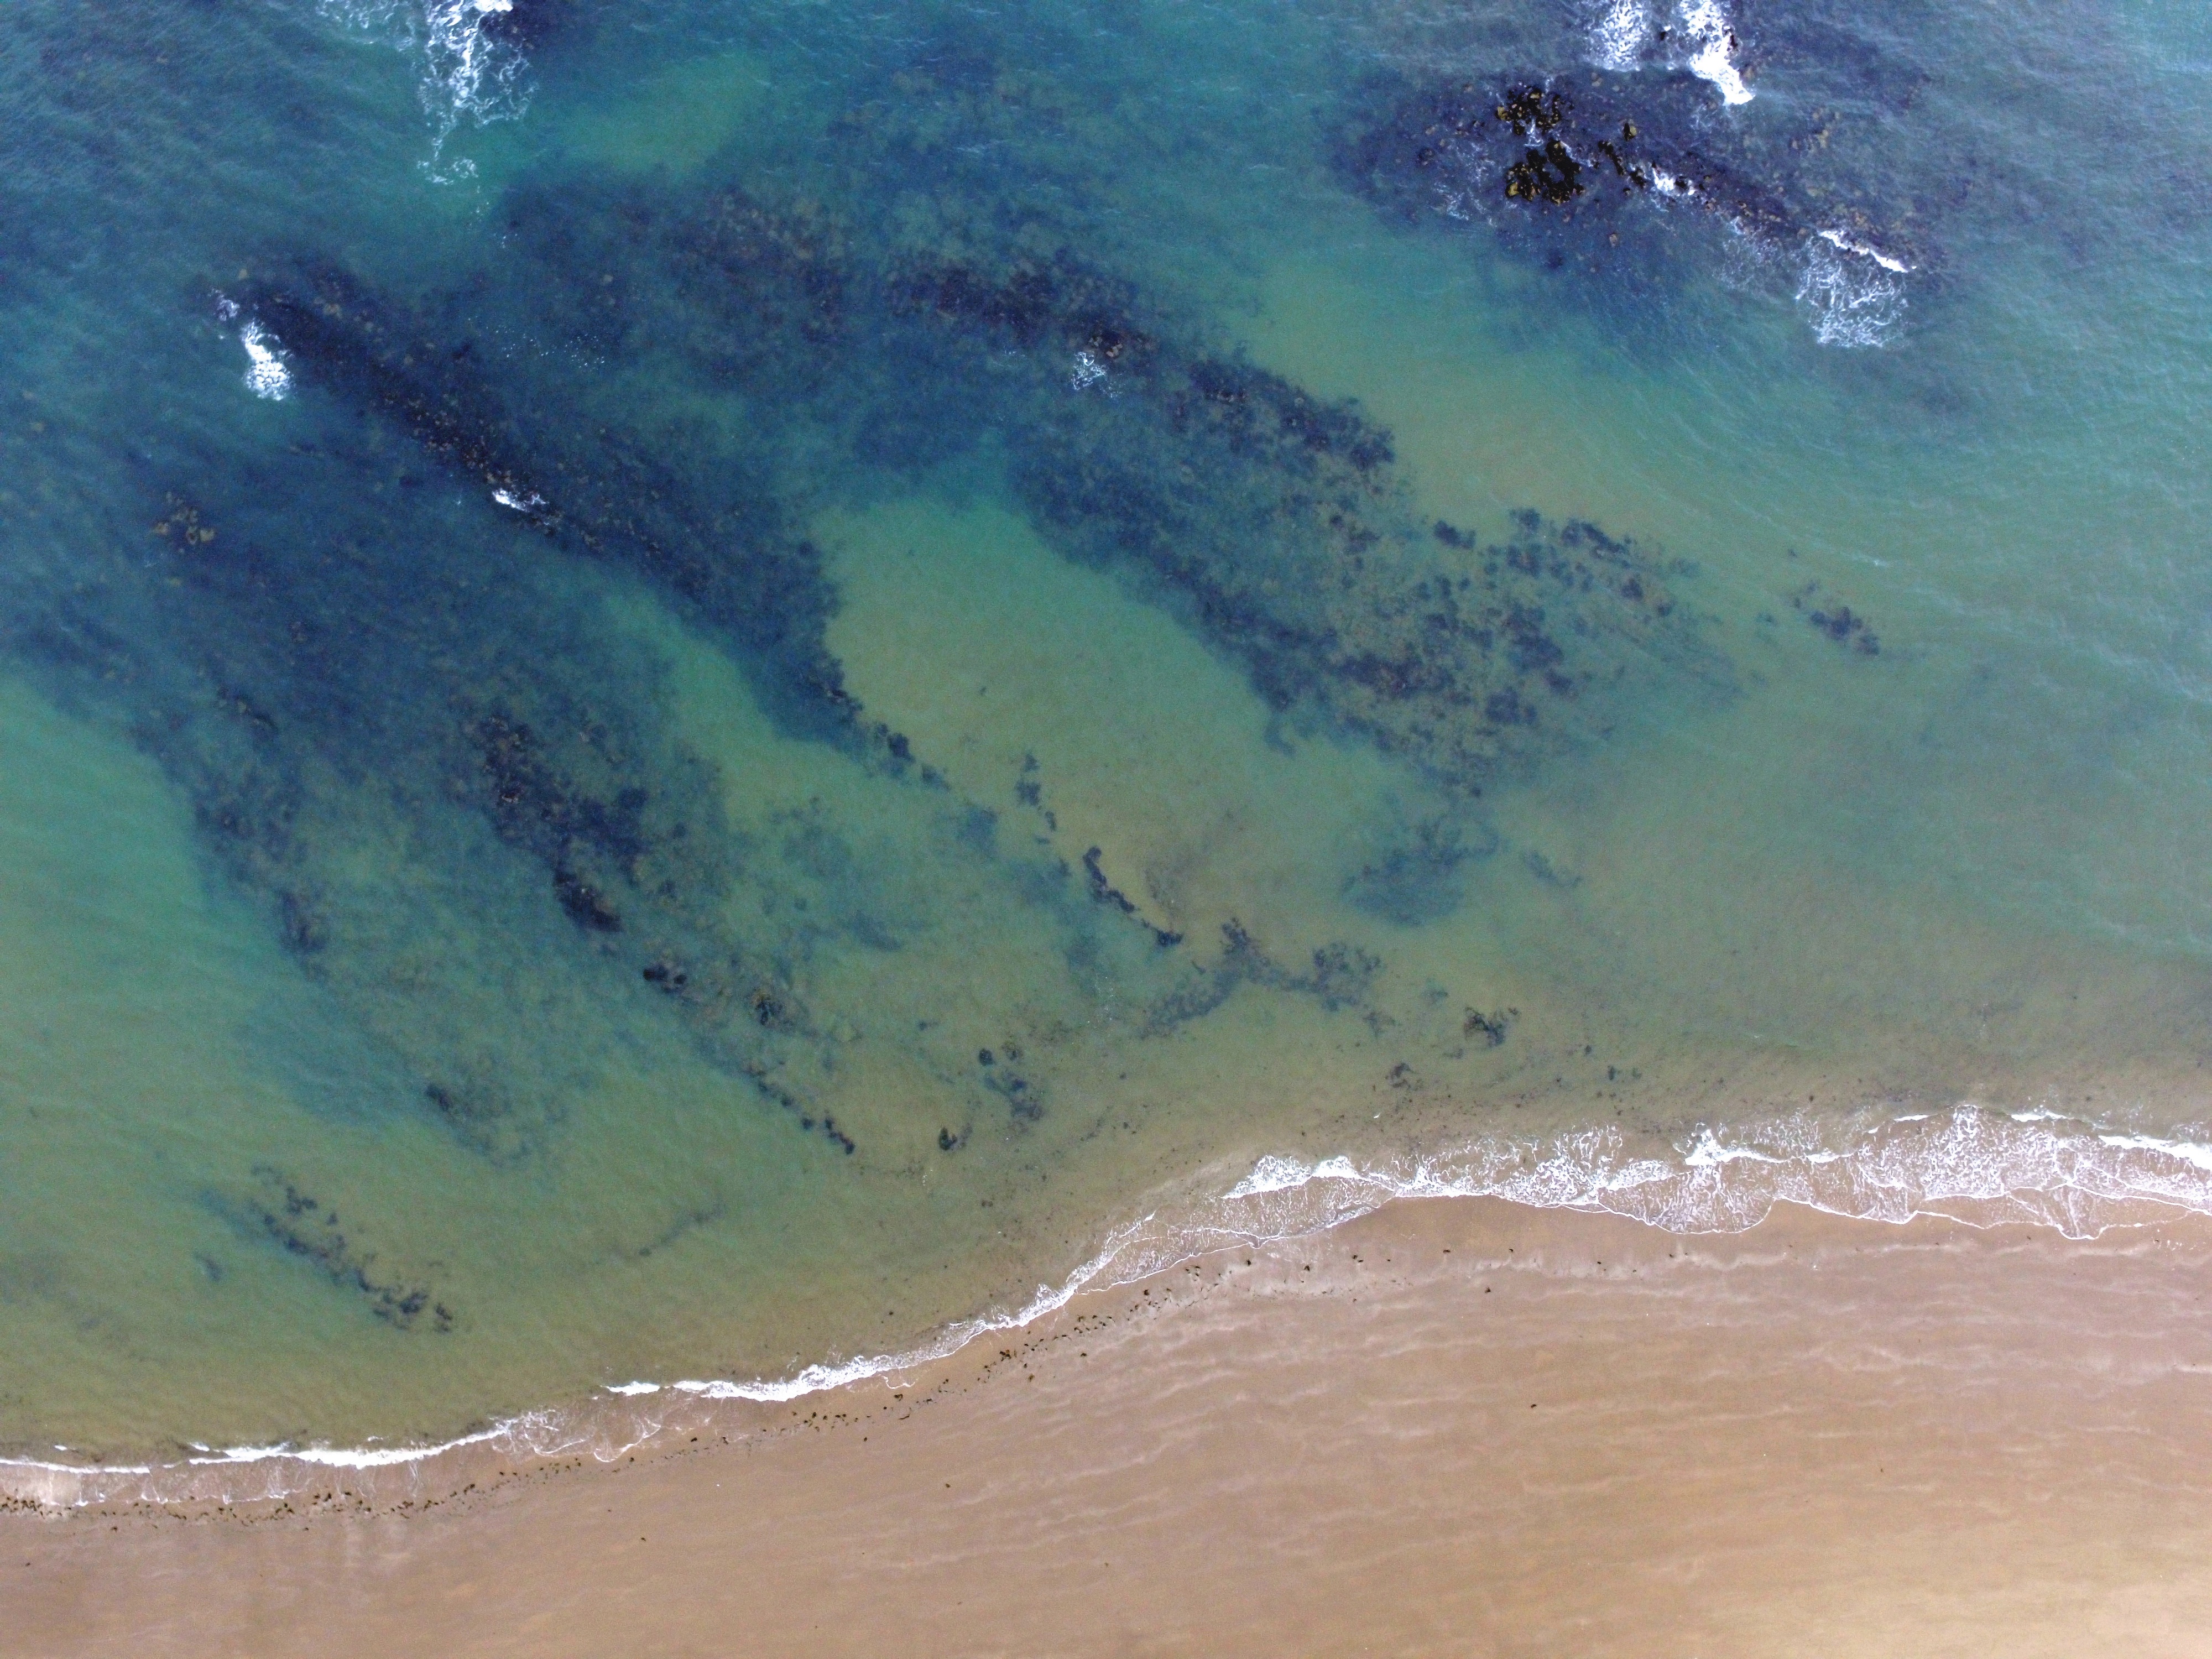
sea, coast, ocean, wave, bay, wind wave